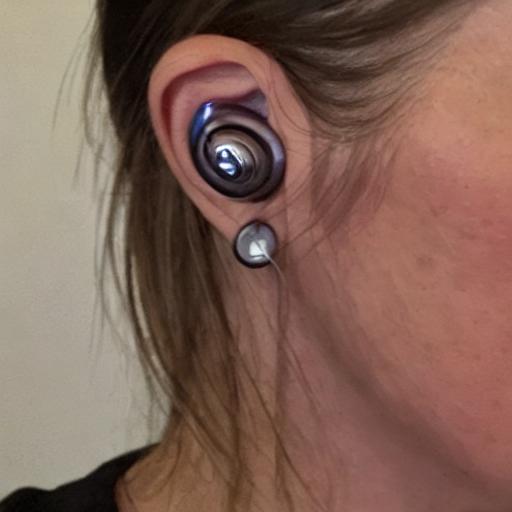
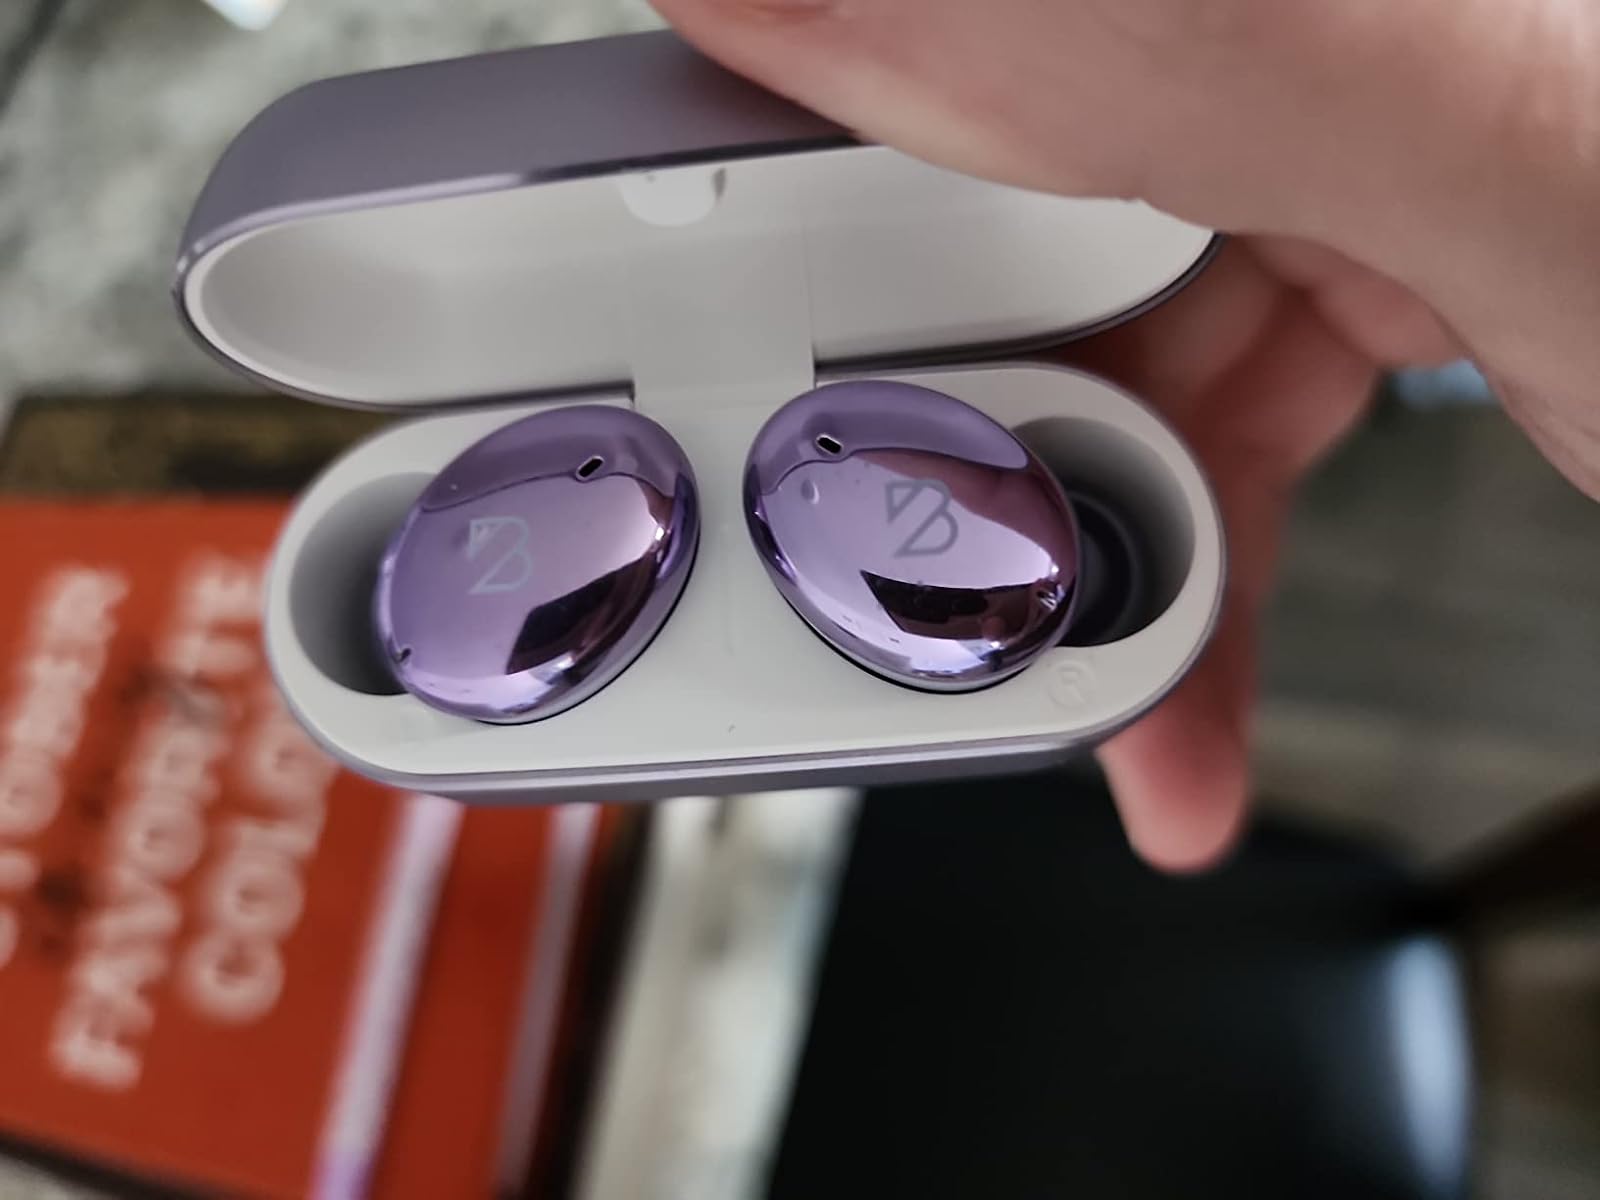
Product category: earbuds
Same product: no